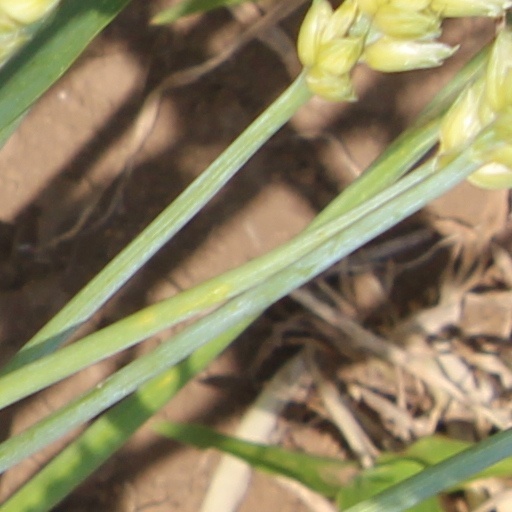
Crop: wheat